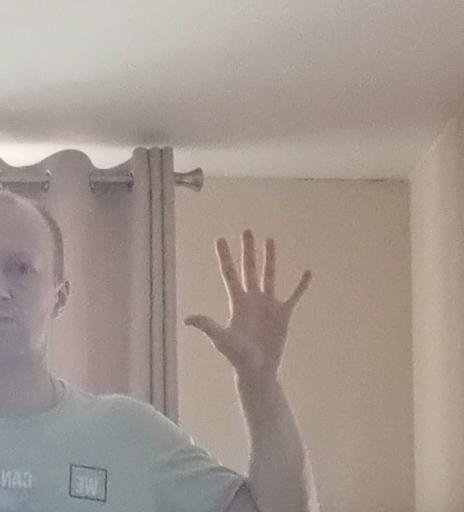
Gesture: palm